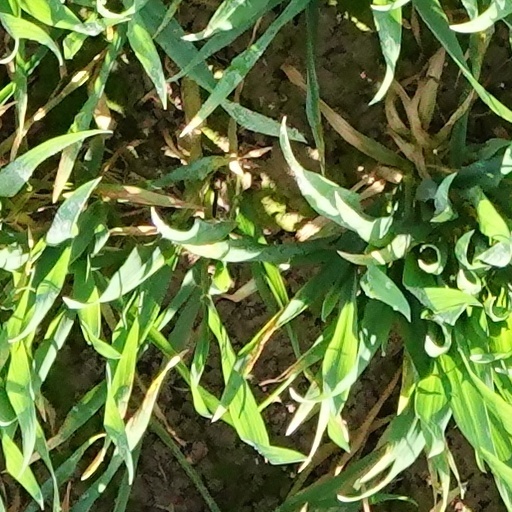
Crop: wheat